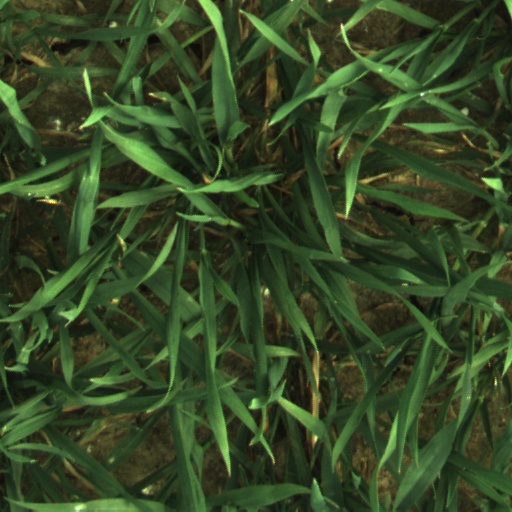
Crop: wheat